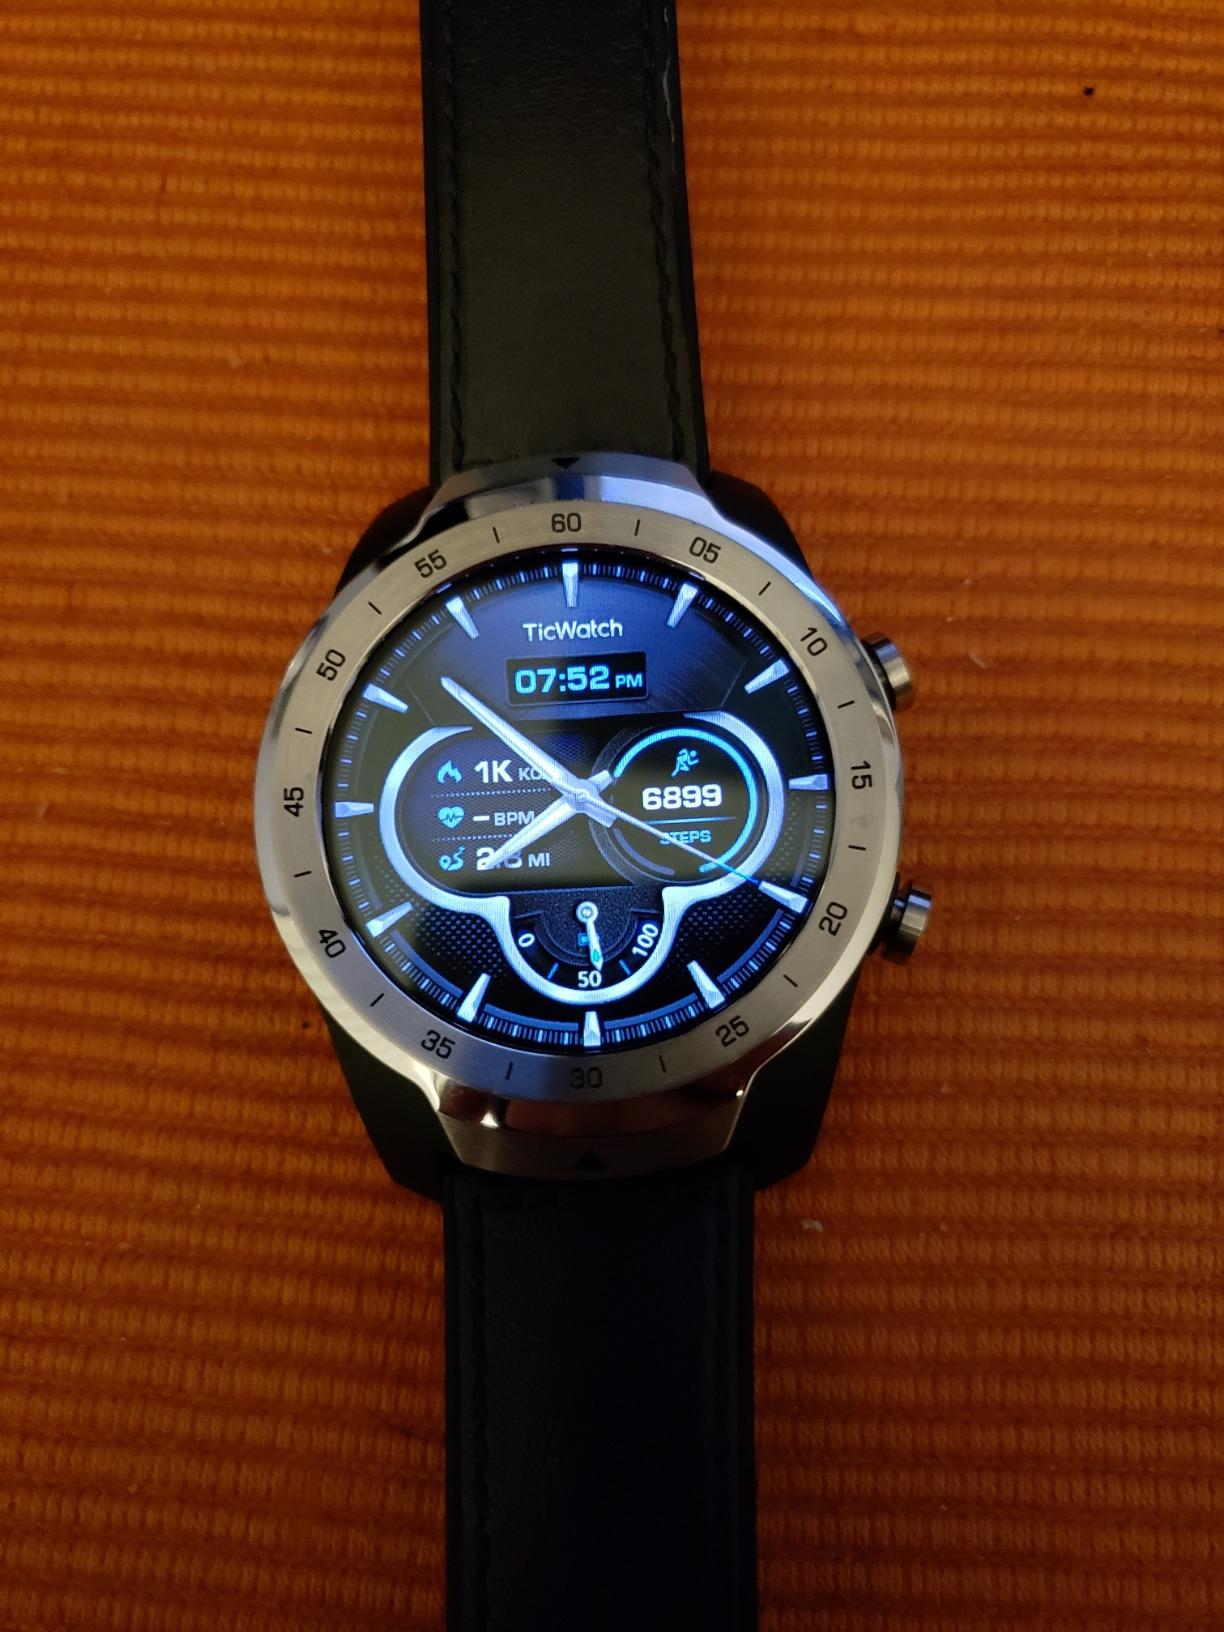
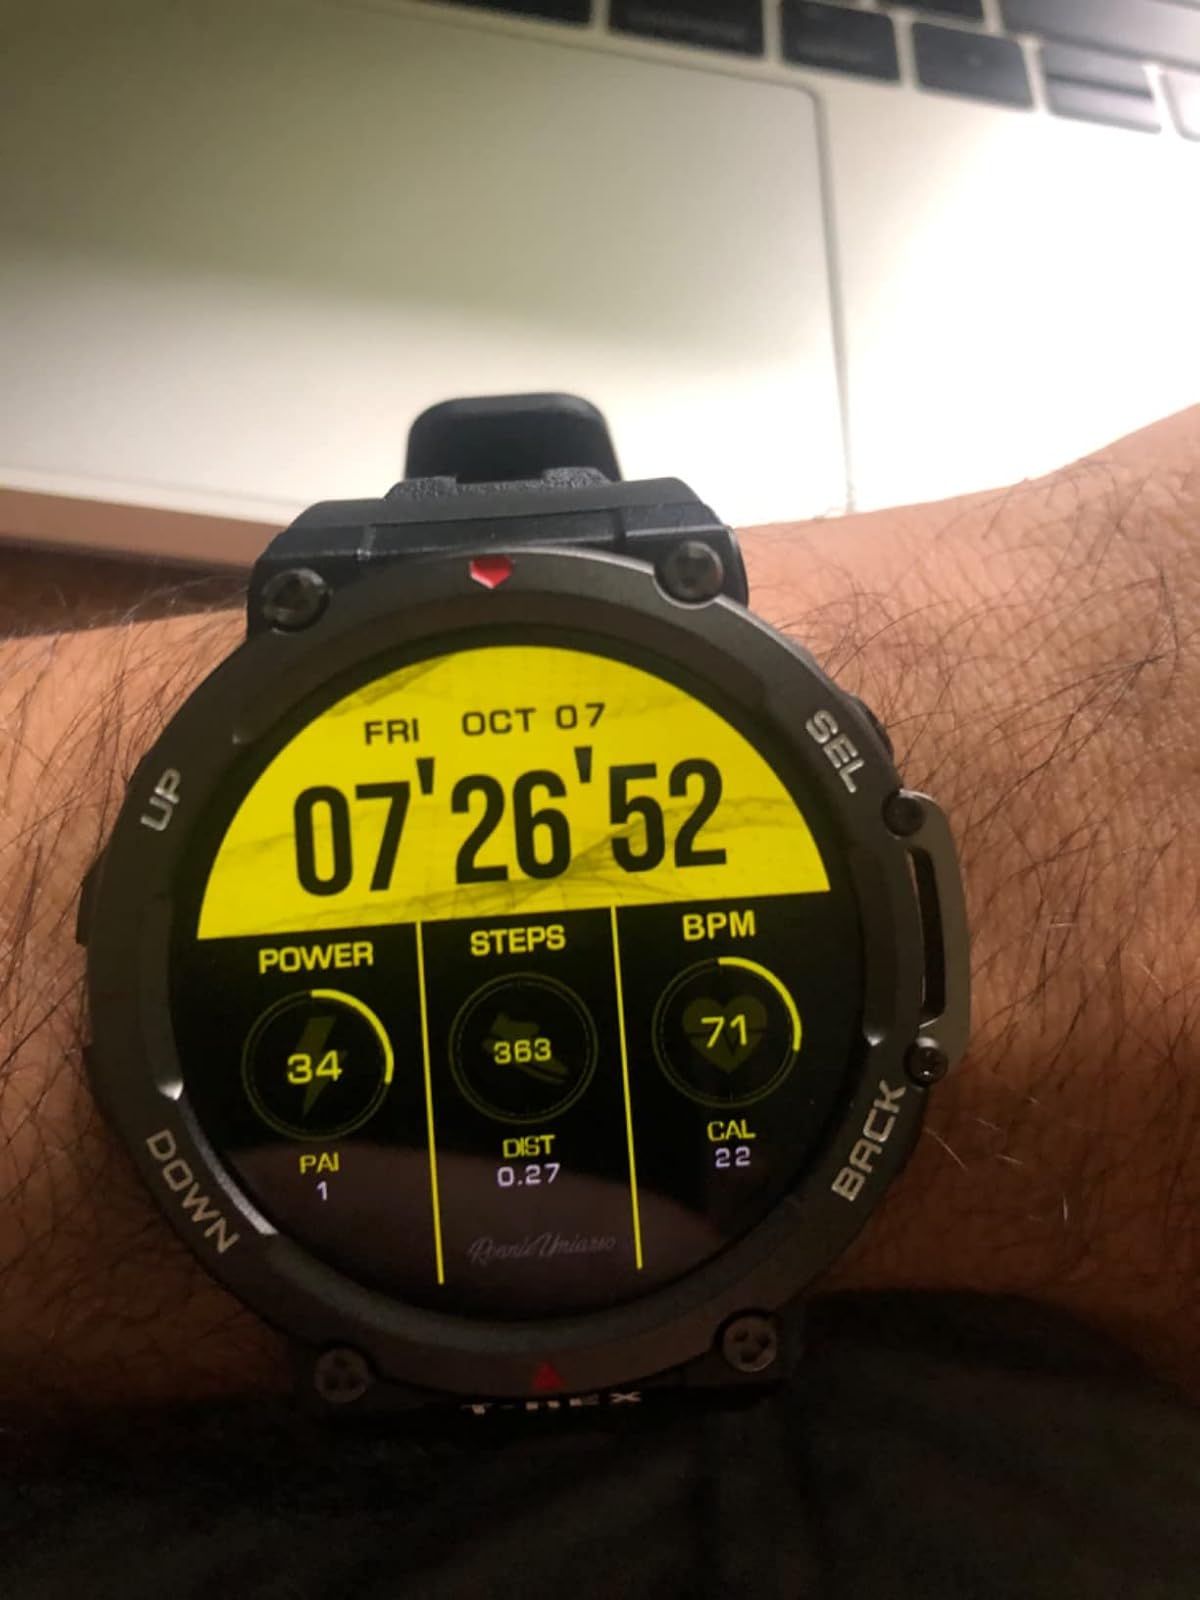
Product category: smartwatch
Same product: no